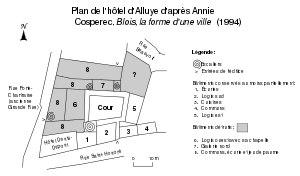
L’hôtel d’Alluye est un hôtel particulier du XVIᵉ siècle situé au Nᵒ 8 de la rue Saint-Honoré, à Blois, dans le département français de Loir-et-Cher. Construit par Florimond Robertet alors qu'il était secrétaire et notaire du roi Louis XII, l'hôtel porte le nom de sa baronnie d'Alluye.